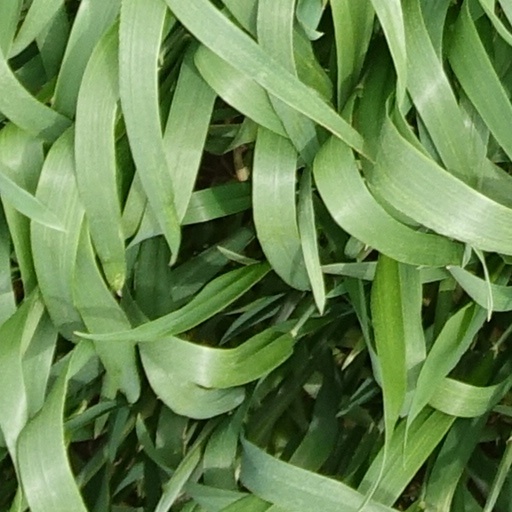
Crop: wheat